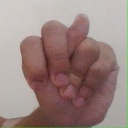
अक्षर: न